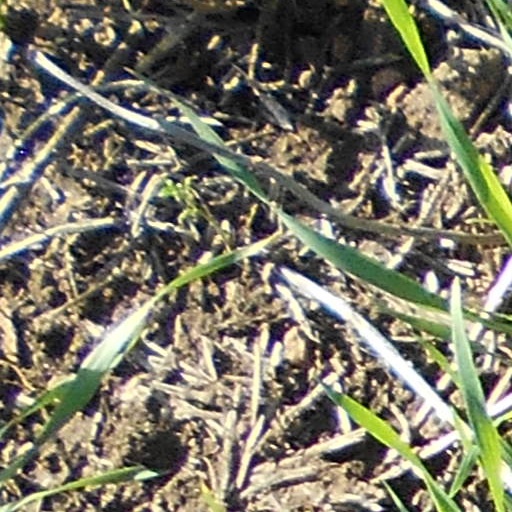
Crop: wheat